Franquevielle

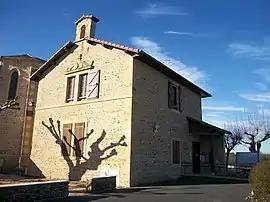
The town hall in Franquevielle

Franquevielle is a commune in the Haute-Garonne department in southwestern France.